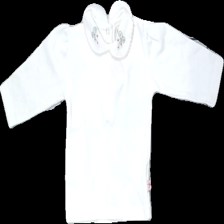
View: front
Type: Top
Category: Children
Brand: Not in the list
Brand text on label: fixoni
Colors: White, Pink, Green, Red
Material: 100% bomull
Pattern: Embroidered
Cut: C-collar
Size: 68
Season: All
Stains: Minor
Damage: små smuts fläckar
Damage location: middle center
Price range: <50
Recommended usage: Reuse
Description: top med broderi